Street hockey

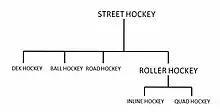
Various forms of street hockey

Street hockey is based on ice hockey, bandy, field hockey, or floor hockey and the overall purpose is the same: to score more goals than your opponent by shooting the ball or puck into the opposing team's net using your stick.